Heuvelse kerk

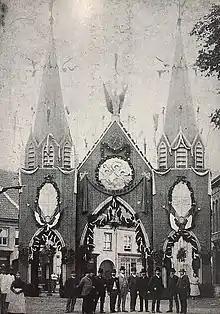
The committee that organized the consecration in 1889 posing in front of a triumphal arch resembling the church (located at the end of the Bosscheweg)

Before the Heuvelse kerk was built, the area was part of the Tilburg parish "'t Heike", of which the Heikese kerk was the parish church. Due to a growing population, its management wanted to create a new parish, called "St. Jozef" or "Heuvel", with a new church at the location of a Royal Marechaussee barracks along the Heuvel, a square in the city center. Bishop Johannes Zwijsen approved the plan in 1870. He put Jan van der Lee, a curate, in charge of the construction process of the Heuvelse kerk. In December of that same year, the parish exchanged lands surrounding the Heikese kerk for the barracks and its garden with the municipal government after the municipal council and the provincial-executive had approved the deal. In order for the new church to be accessible from the Heuvel, two houses along that square were purchased for fl. 10,000 and demolished afterwards. The barracks itself was left standing to be used as a clergy house, while the church itself would be erected entirely within the barracks' gardens. Van der Lee raised fl. 30,000 from parishioners for the construction, and subsequently, in 1871, a building commission was established by the bishop. A design for the Heuvelse kerk was made by Hendrik van Tulder and approved by the bishop.